Poole Harbour

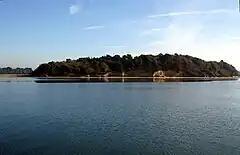
Green Island, one of the islands within Poole Harbour

The harbour lies on a band of weak gravel and clay which is easily eroded by the rivers and sea. This band is bordered by two bands of chalk, the Purbeck Hills and Isle of Wight to the south, and the Dorset Downs and South Downs to the north. The clay extends west up the Frome valley to Dorchester, and would originally have extended east beyond Portsmouth in Hampshire. Before the last ice age the River Frome continued to flow east through what is now the Solent, joining the Stour, Beaulieu, Test, Itchen and Hamble, before flowing into the English Channel to the east of the present day Isle of Wight. A relatively resistant chalk ridge ran continuously from the Purbeck Hills to the Isle of Wight, which the rivers could not break through.